Pozuzo

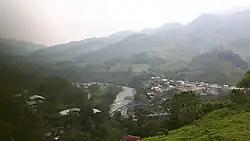
Prusia and the Huancabamba River entering Pozuzo District.

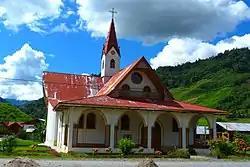
The church in Prusia, south of Pozuzo.

Franciscan missionaries established a mission at Pozuzo in 1712, but the colony and mission was abandoned or destroyed in the 1740s or 1750s in the Atahualpa Rebellion by the Asháninka (or Campa) people of the area. The colony was reestablished and a bridge was constructed across the Pozuzo river about 1790.